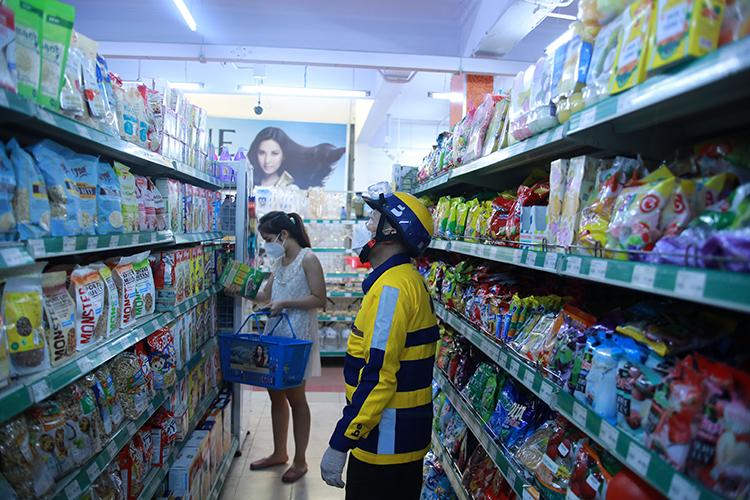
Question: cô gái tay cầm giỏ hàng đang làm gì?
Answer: đang lựa đồ